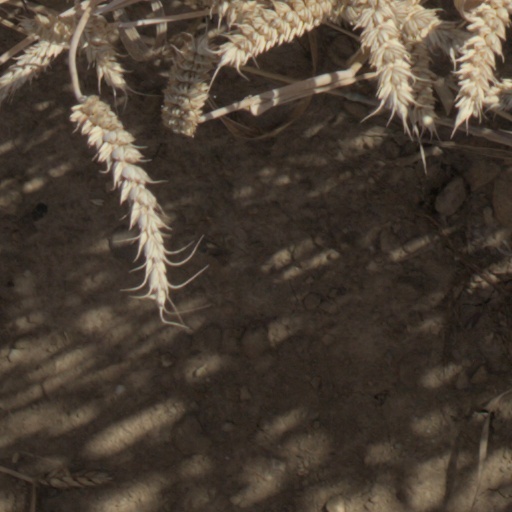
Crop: wheat